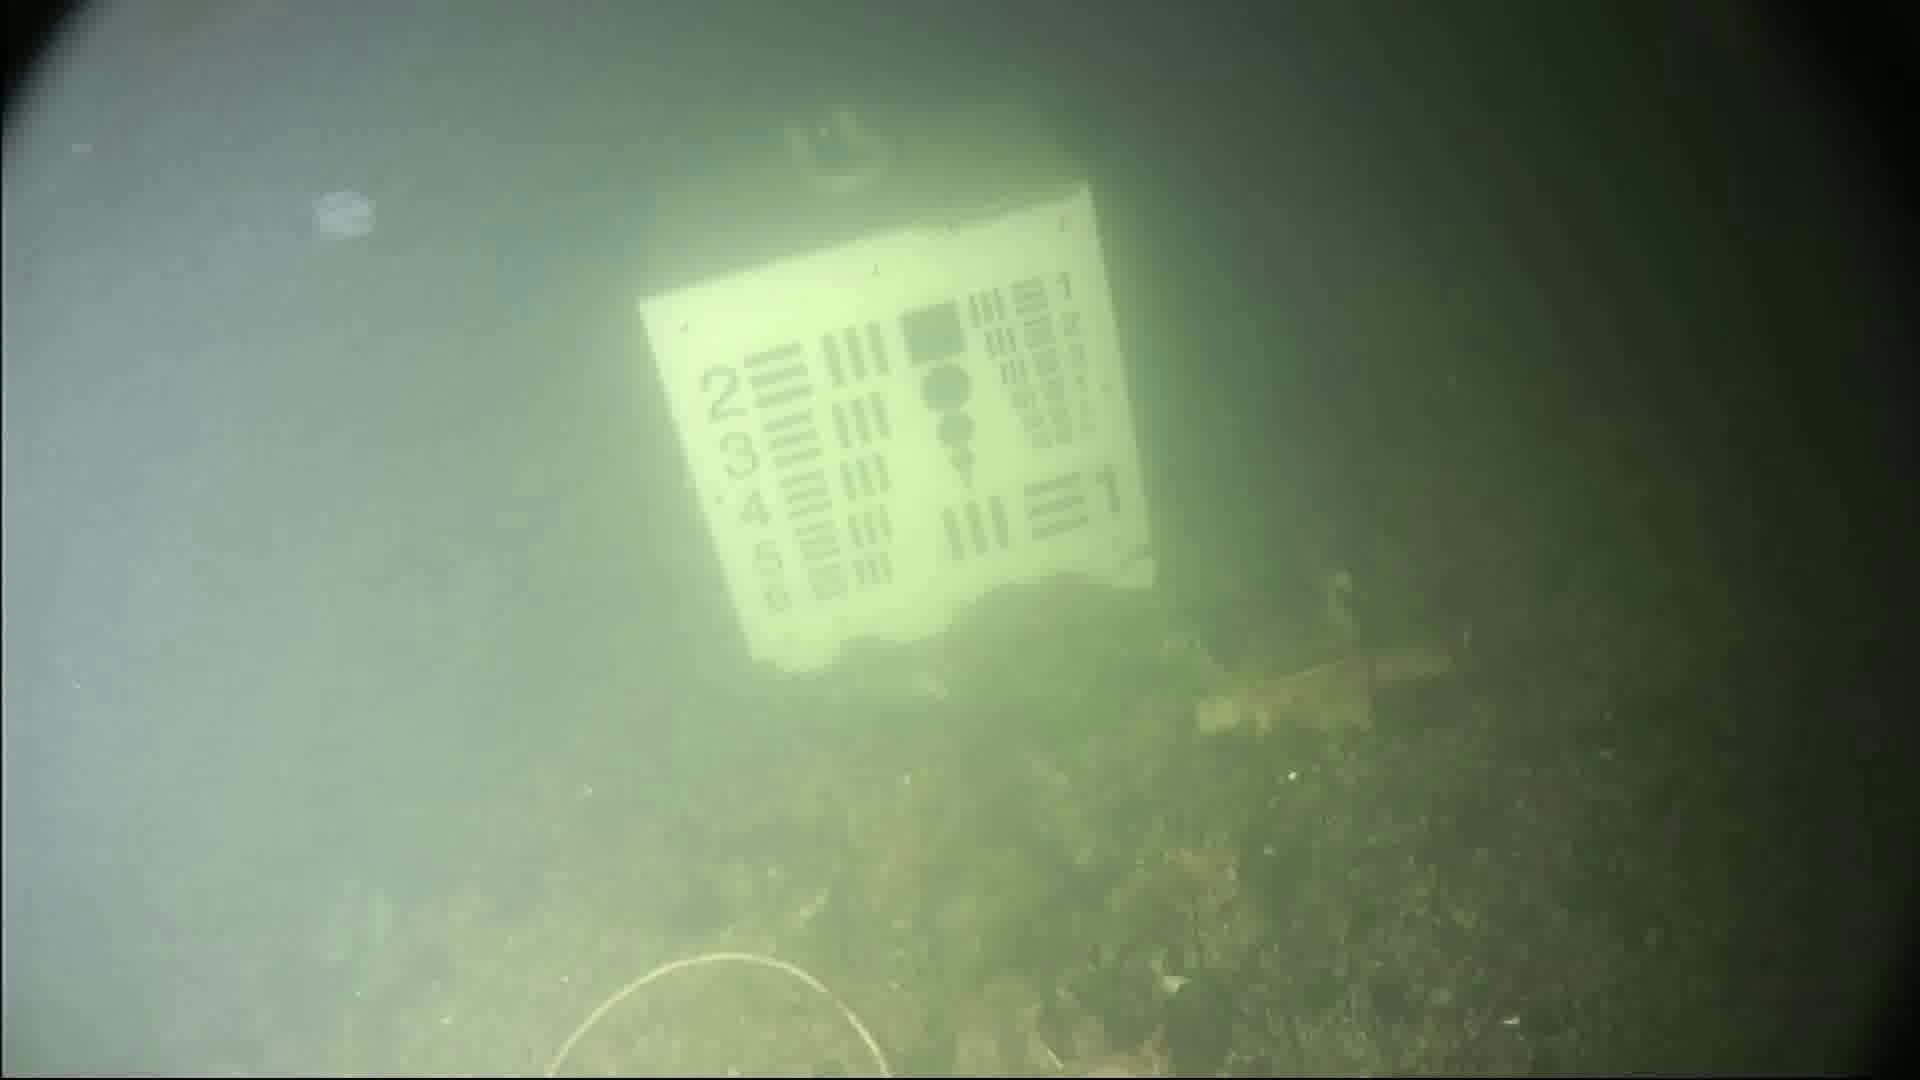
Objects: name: jellyfish